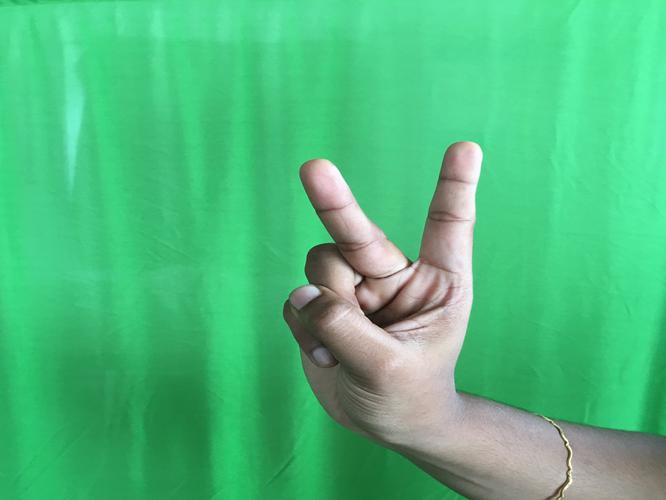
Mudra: Katrimukha
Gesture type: single_hand